Haikou

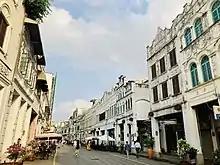
Old town of Haikou, 2021

This historical area is located on the south side of the Haidian River, at the northern part of mainland Haikou. Much of the area comprises arcade style, dilapidated buildings with European fusion-type architectural facades with Indian and Arabic influences. The buildings are almost all painted white, and are usually no more than a few storeys tall. The eastern part of the area is mainly residential. The western part contains hubs for such items as exotic foods, pets, and fabrics. The building facades and roads have been restored in most of the area, Zhongshan Road being the most notable.